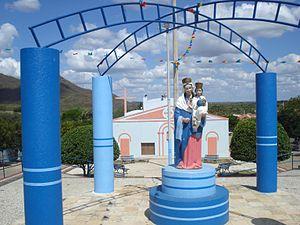
Ibaretama est une municipalité brésilienne de l’État du Ceará. En 2010, elle compte 12 928 habitants.